USS Leyte Gulf

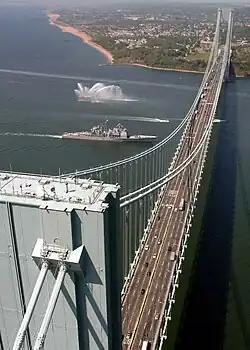
USS "Leyte Gulf" steams under the Verrazzano-Narrows Bridge during the parade of ships on the opening day of New York Fleet Week 2008.

On 15 September 2007, there was a fire aboard "Leyte Gulf" as she underwent an extensive modernization program in BAE Systems Shipyard in Norfolk, Virginia. Initially the fire received national attention due to the possibility that it was a terrorist incident, however, it was quickly revealed to be an industrial accident. Five shipyard workers were injured in the incident, one seriously, but no naval personnel were involved.